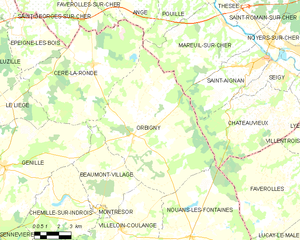
Orbigny est une commune française du département d'Indre-et-Loire, en région Centre-Val de Loire.